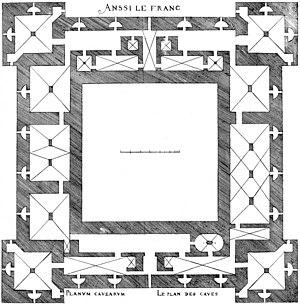
Le château d'Ancy-le-Franc, situé dans la commune d'Ancy-le-Franc dans le département français de l'Yonne en Bourgogne, est une œuvre architecturale de l'italien Sebastiano Serlio, réalisée pour Antoine III de Clermont, beau-frère de Diane de Poitiers.